Cathedral of the Immaculate Conception (Kansas City, Missouri)

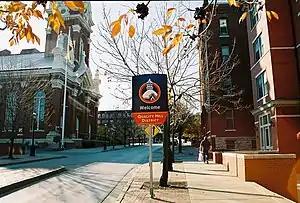
Cathedral from the northeast

The Diocese of Kansas City was established by Pope Leo XIII in 1880. Bishop John Joseph Hogan selected Immaculate Conception as the cathedral for the new diocese and laid the cornerstone for the present cathedral in 1882. While the interior of the building was incomplete and temporary windows filled the spaces, the first Mass in the church was celebrated on Trinity Sunday in 1883. The cathedral was built on the highest ground of the city and at 150 feet (37.6 m) it was the tallest structure in Kansas City at the time. During the early years, the parish sold tickets to allowing residents to climb the steps in the tower to see the view.